Catskill Mountains

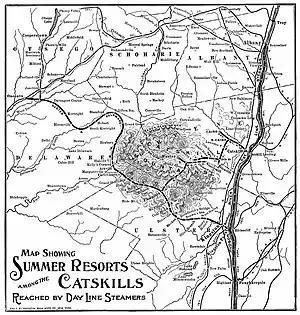
A map of the railroads in the Catskills. Despite what the map says, nearly the entirety of this map is of the Catskills. East of the Hudson River are The Berkshires and the Taconic Mountains, and to the far north (central and northern Albany County, and far-northern Schoharie County) are the Appalachians.

Over time, the sediments were buried by more sediments from other areas, until the original Devonian and Mississippian sediments were deeply buried and slowly became solid rock. Then the entire area experienced uplift, which caused the sedimentary rocks to begin to erode. Today, those upper sedimentary rocks have been completely removed, exposing the Devonian and Mississippian rocks. Today's Catskills are a result of the continued erosion of these rocks, both by streams and, in the recent past, by glaciers.